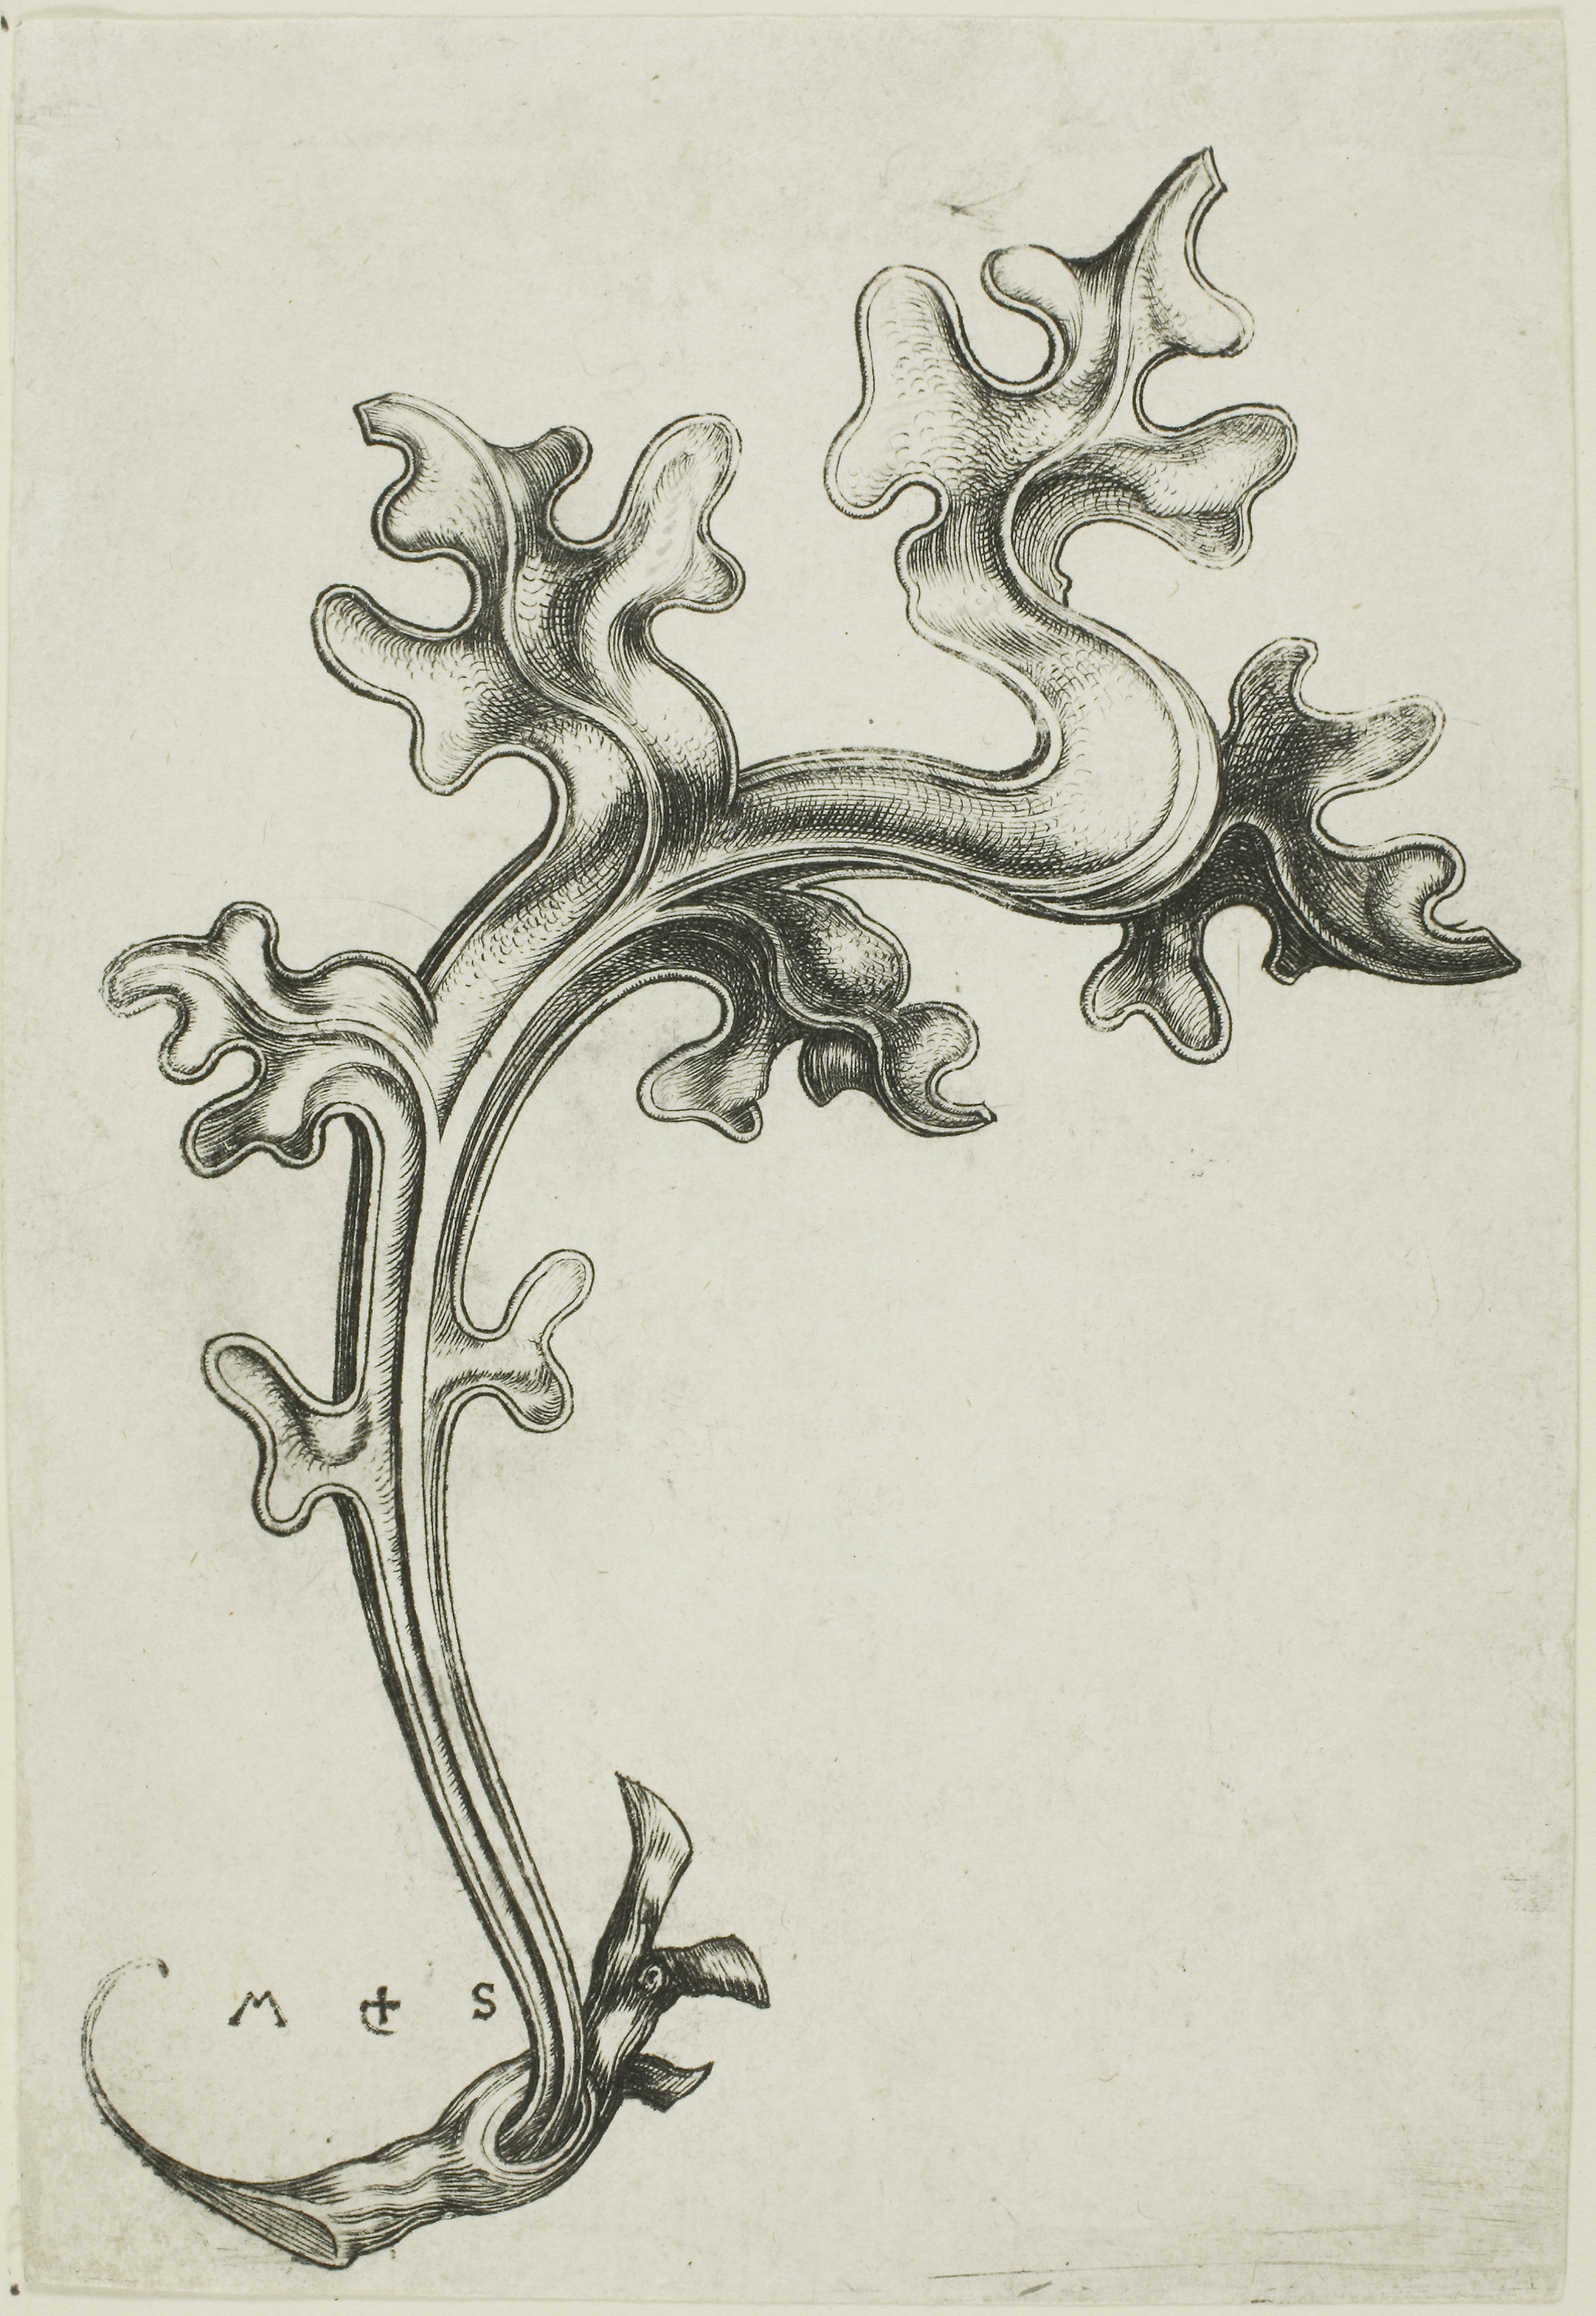
black and white, drawing, art, tree, mythical creature, flora, fictional character, plant, organism, design, sketch, font, dragon, monochrome, illustration, artwork, visual arts, flower, pattern